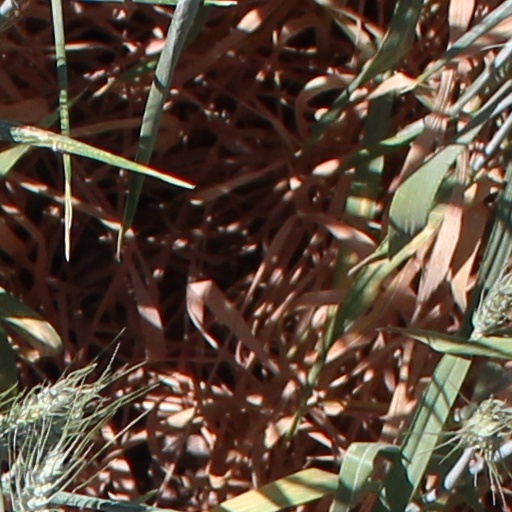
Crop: wheat